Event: Nepal Earthquake
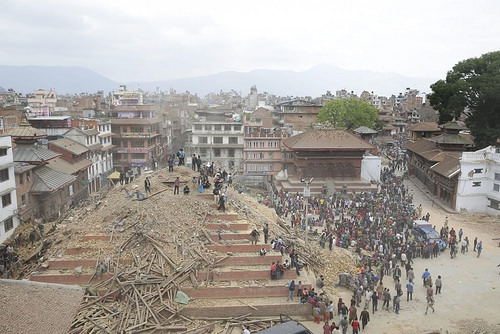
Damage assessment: damage